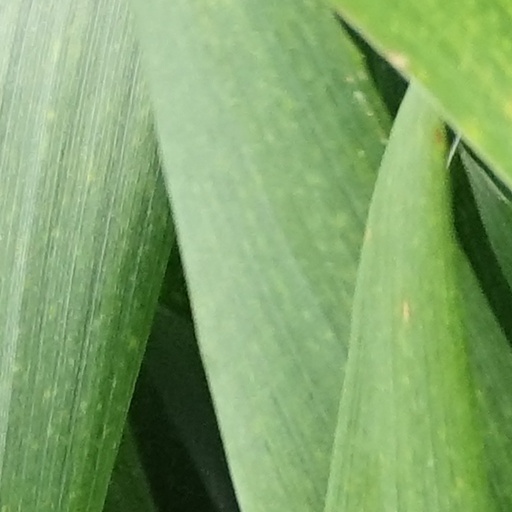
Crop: wheat